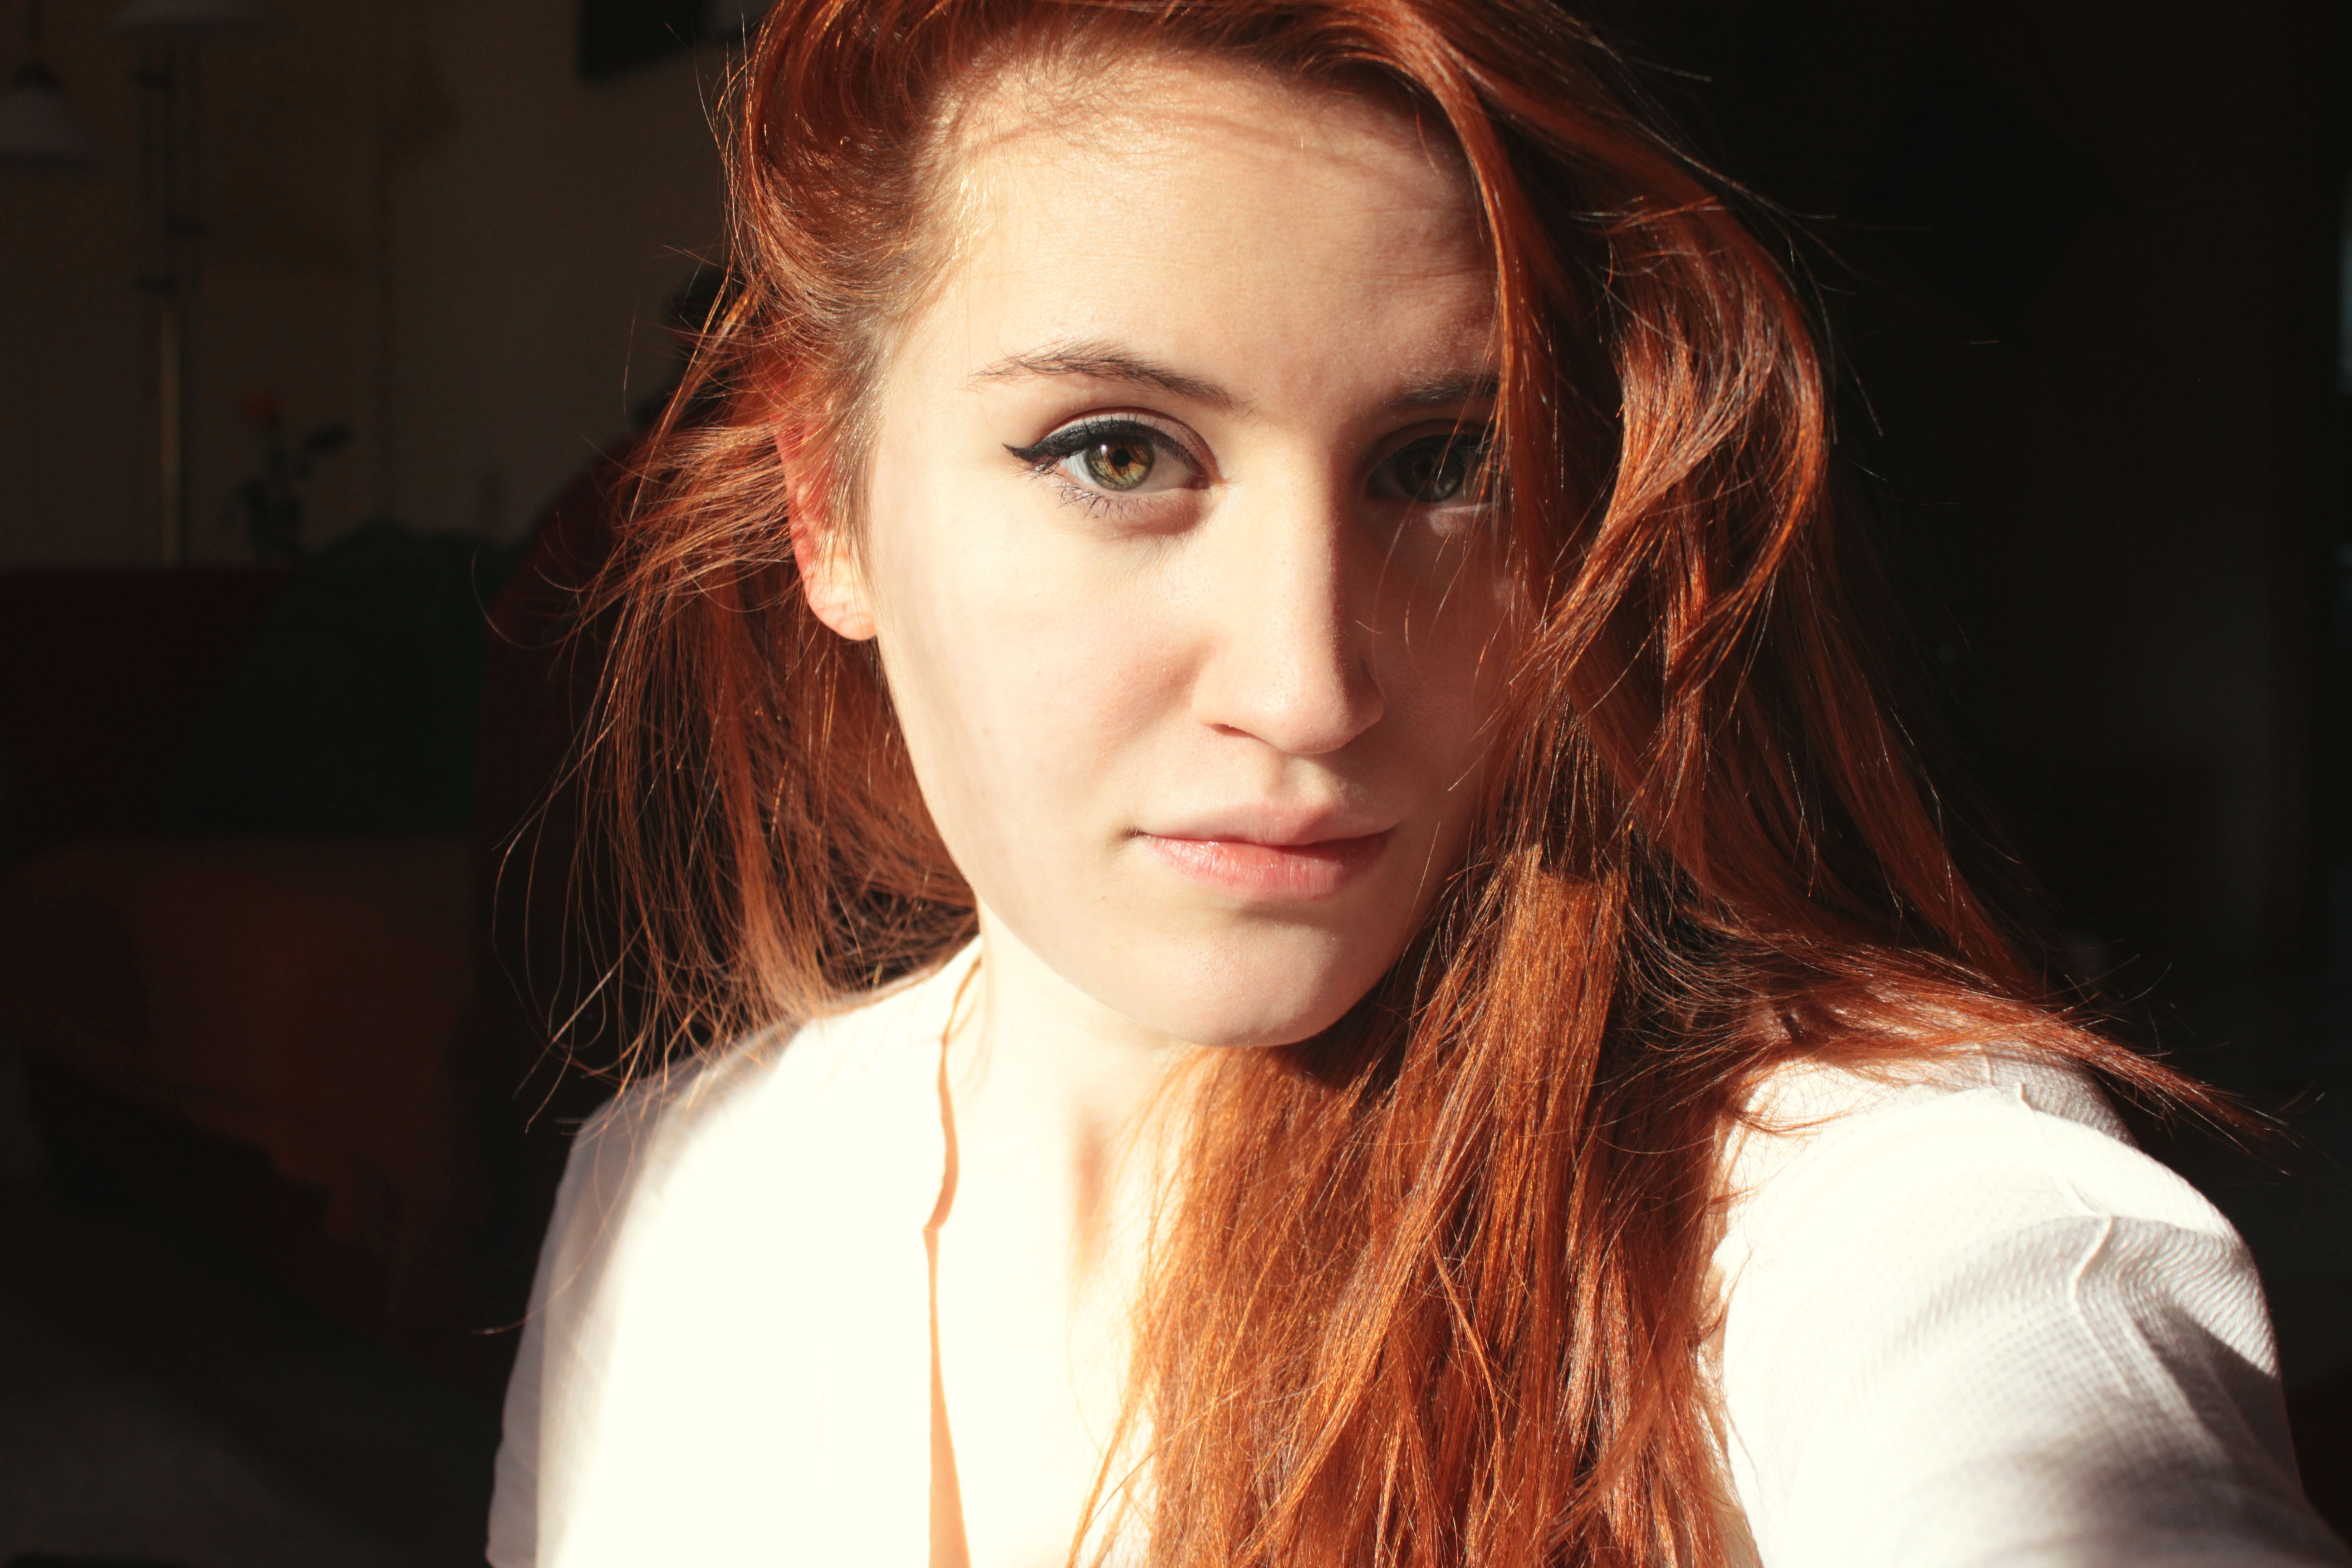
person, girl, woman, hair, photography, singer, portrait, model, red, fashion, lady, hairstyle, long hair, red hair, black hair, face, nose, copper, eye, head, beauty, blond, photo shoot, brown hair, portrait photography, art model, supermodel, human hair color